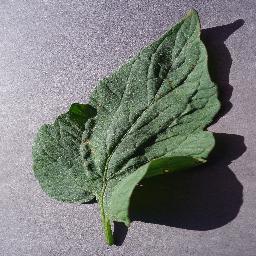
Label: Tomato___Target_Spot